Wolseong Low- and Intermediate-Level Radioactive Waste Disposal Center

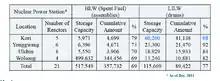
Select nuclear plant storage Capacities

Plans for storage facilities were being drawn up as early as 1986. However, the site was only selected in 2005. After obtaining the permits for the project from the Ministry of Trade, Industry, and Energy, and the construction and operation licenses from the Ministry of Education, Science and Technology, construction began in August 2008. By 2010, 1000 drums of LILW waste had been shipped and stored at the not-yet-completed site at Gyeongju. This was the standard-size shipment to be received on-site. Construction was completed in early 2015.